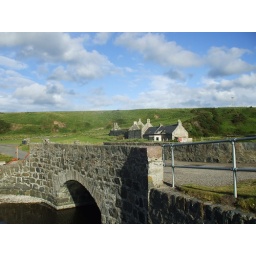
The bridge leading to Portsoy beach with some ruined buildings in the background.